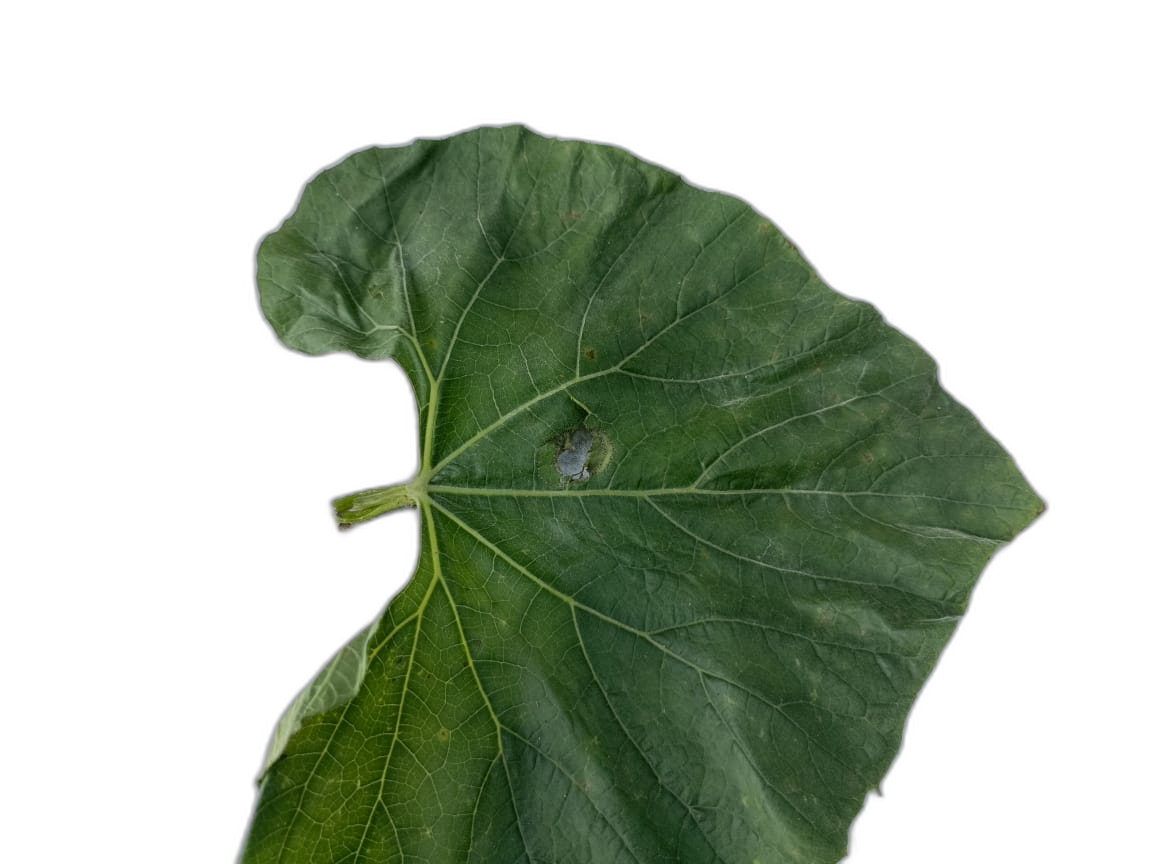
Crop: Bottle Gourd
Label: Early_Alternaria_Leaf_Blight